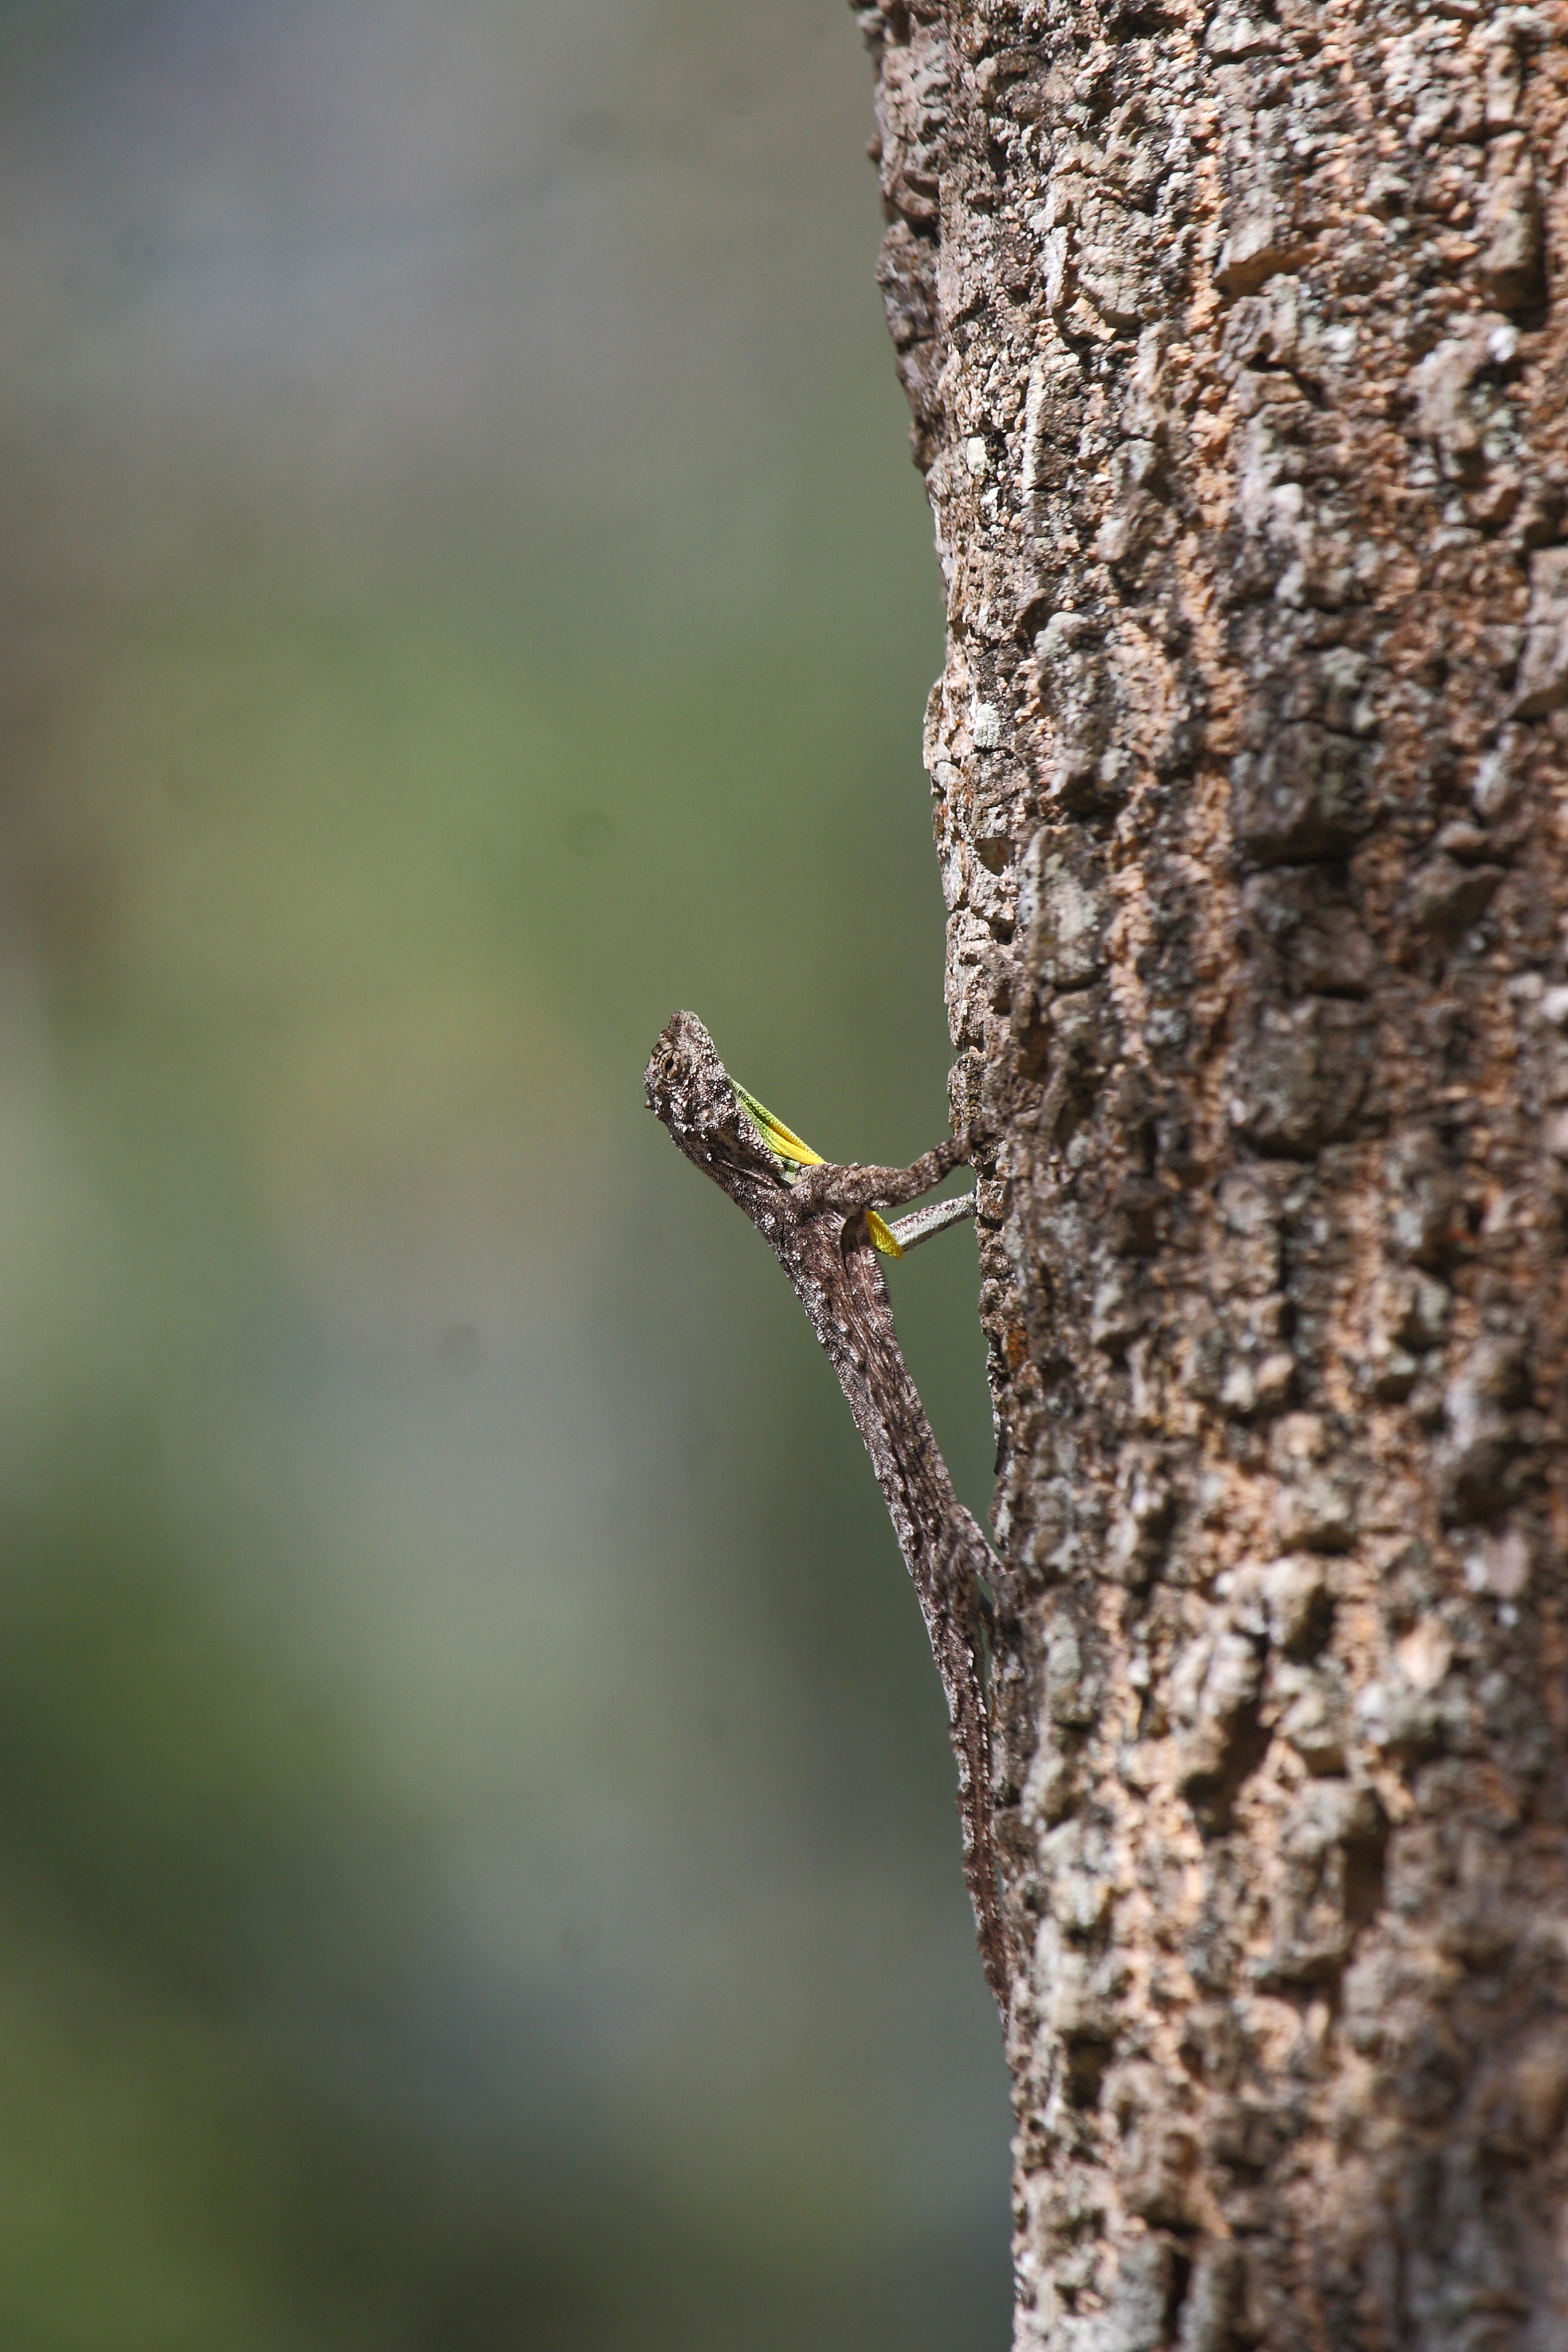
wildlife, branch, twig, leaf, flora, fauna, tree, macro photography, trunk, plant stem, wood, insect